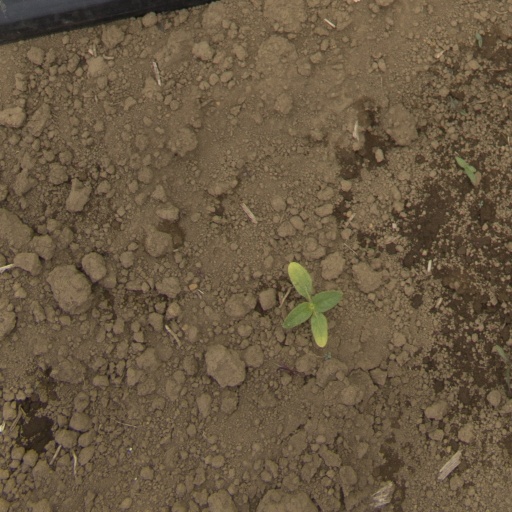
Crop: Jerusalem artichoke